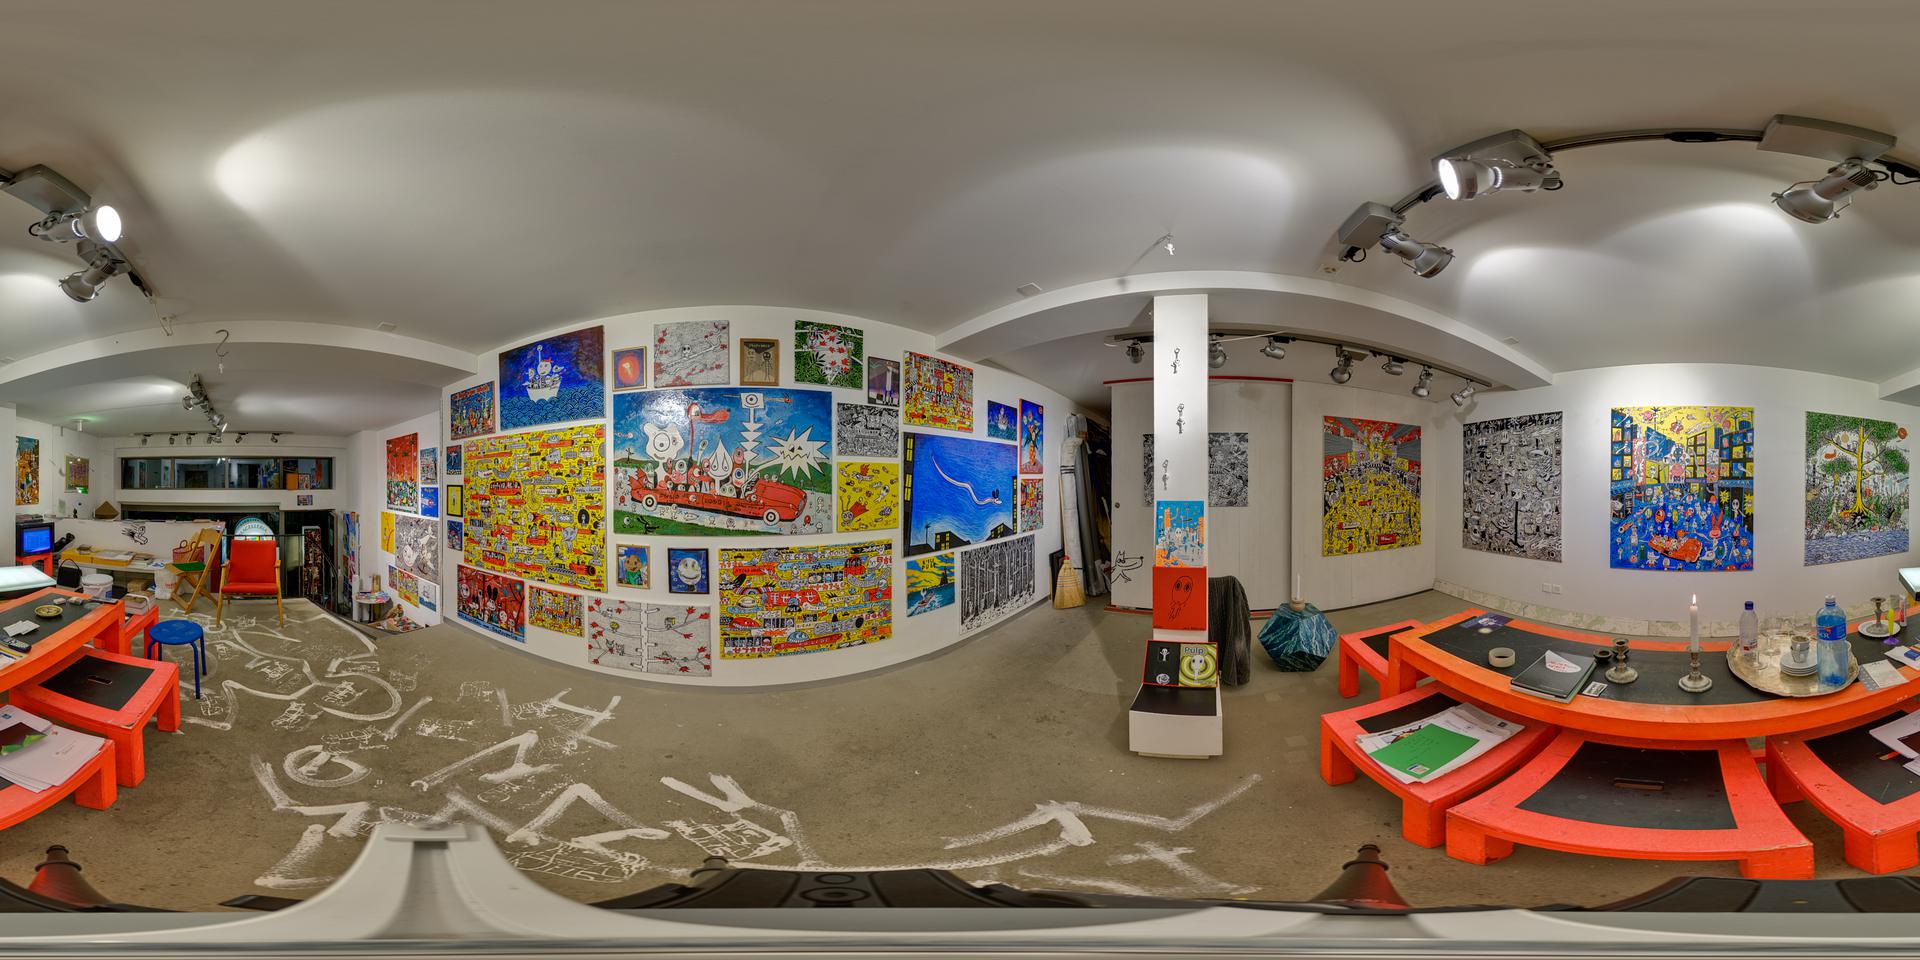
Referred object: the red chair by the window

Referred object: turn slightly right to face the white pillar with drawings

Referred object: the blue stool opposite the red curved bench